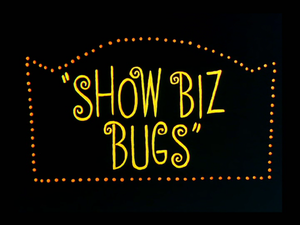
Daffy Duck superstar est un court métrage d'animation de la série américaine Looney Tunes réalisé par Friz Freleng et sorti le 2 novembre 1957. Il met en scène Bugs Bunny et Daffy Duck.